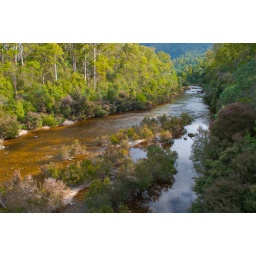
A beautiful river in the mountains